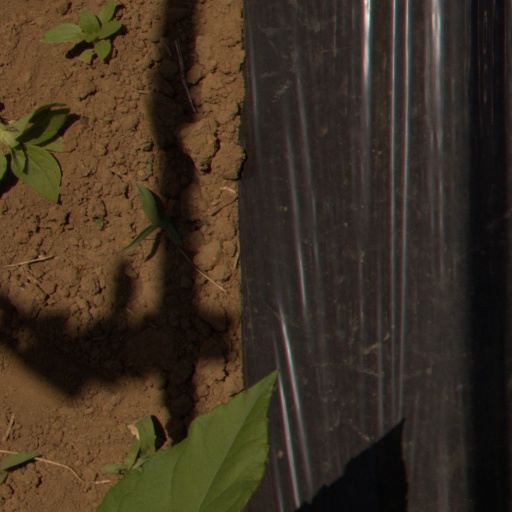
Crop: Jerusalem artichoke